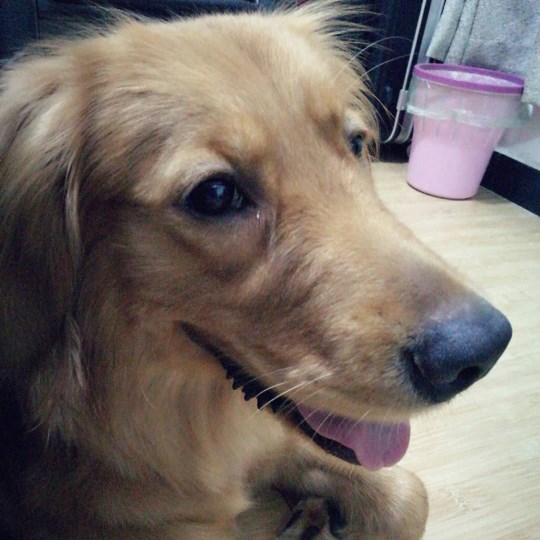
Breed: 5355-n000126-golden_retriever